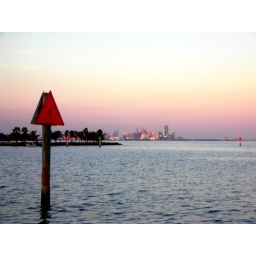
Sunset catches the Miami skyline off Matheson Hammock Marina channel against the Miami, Florida pink sky